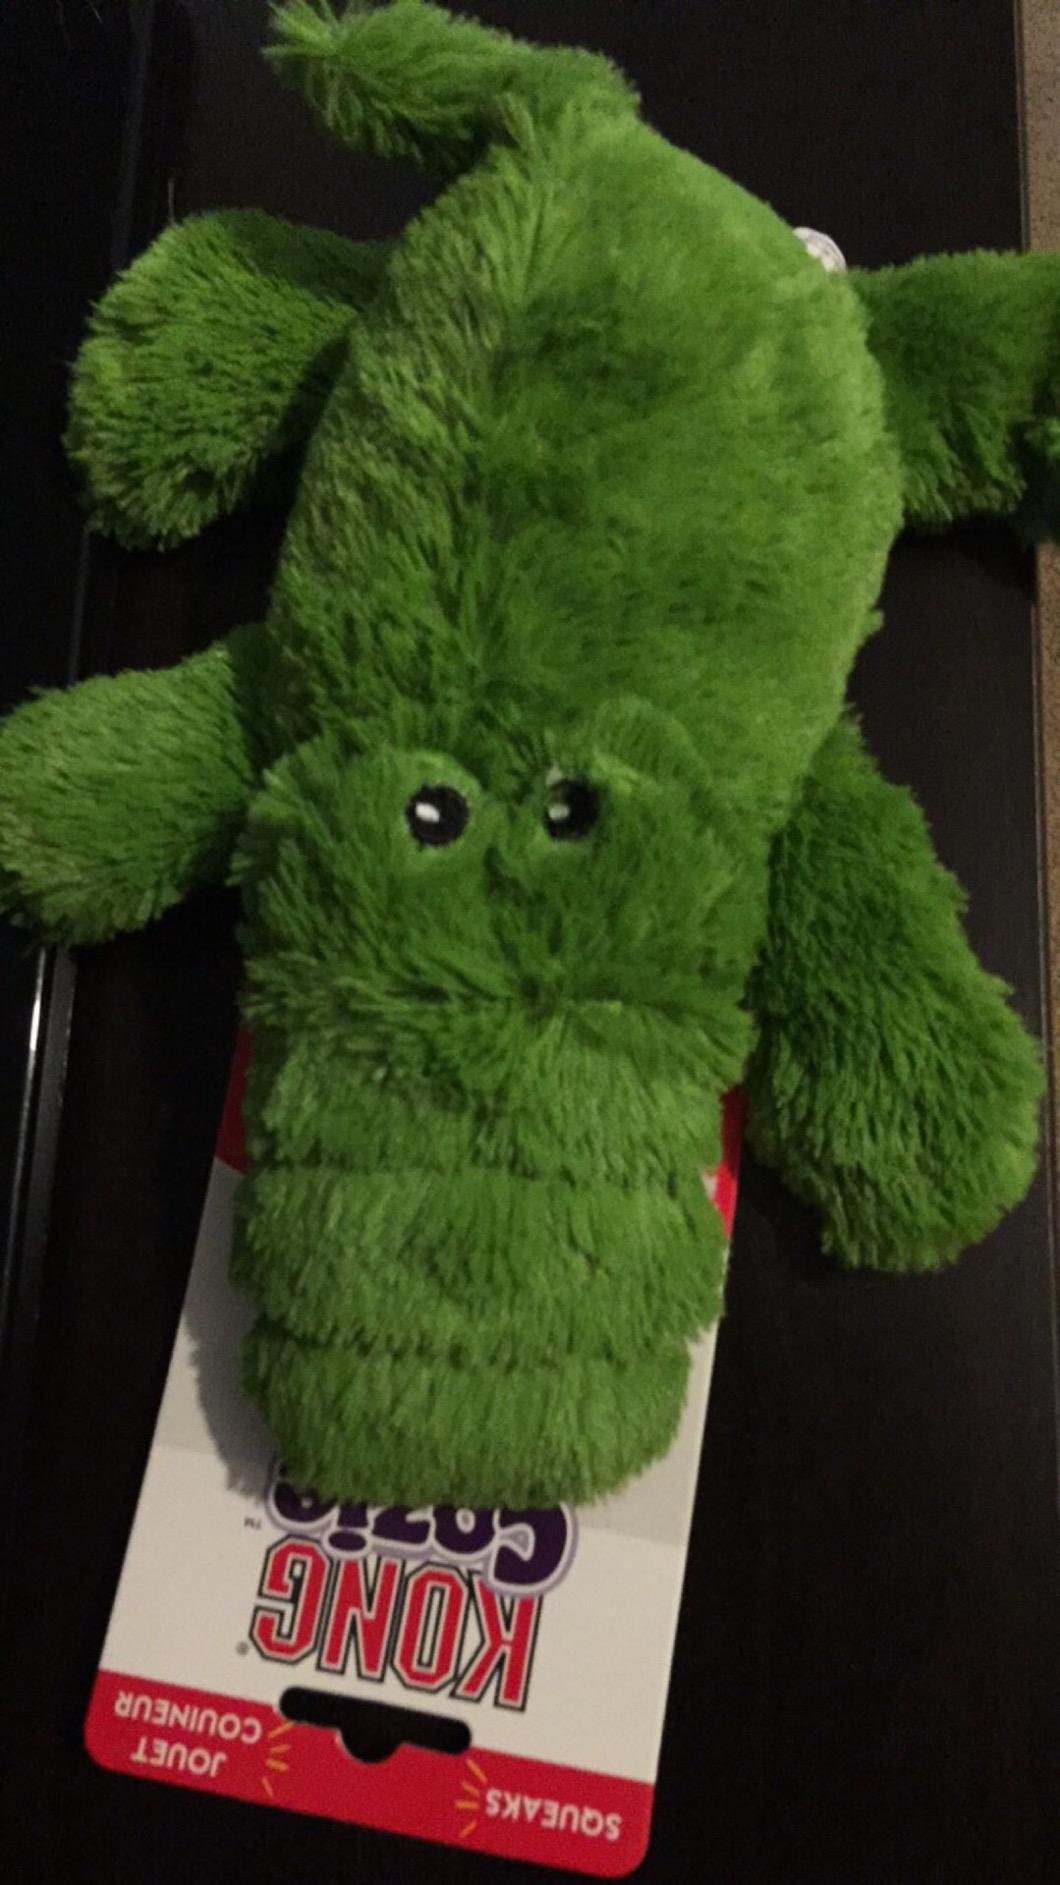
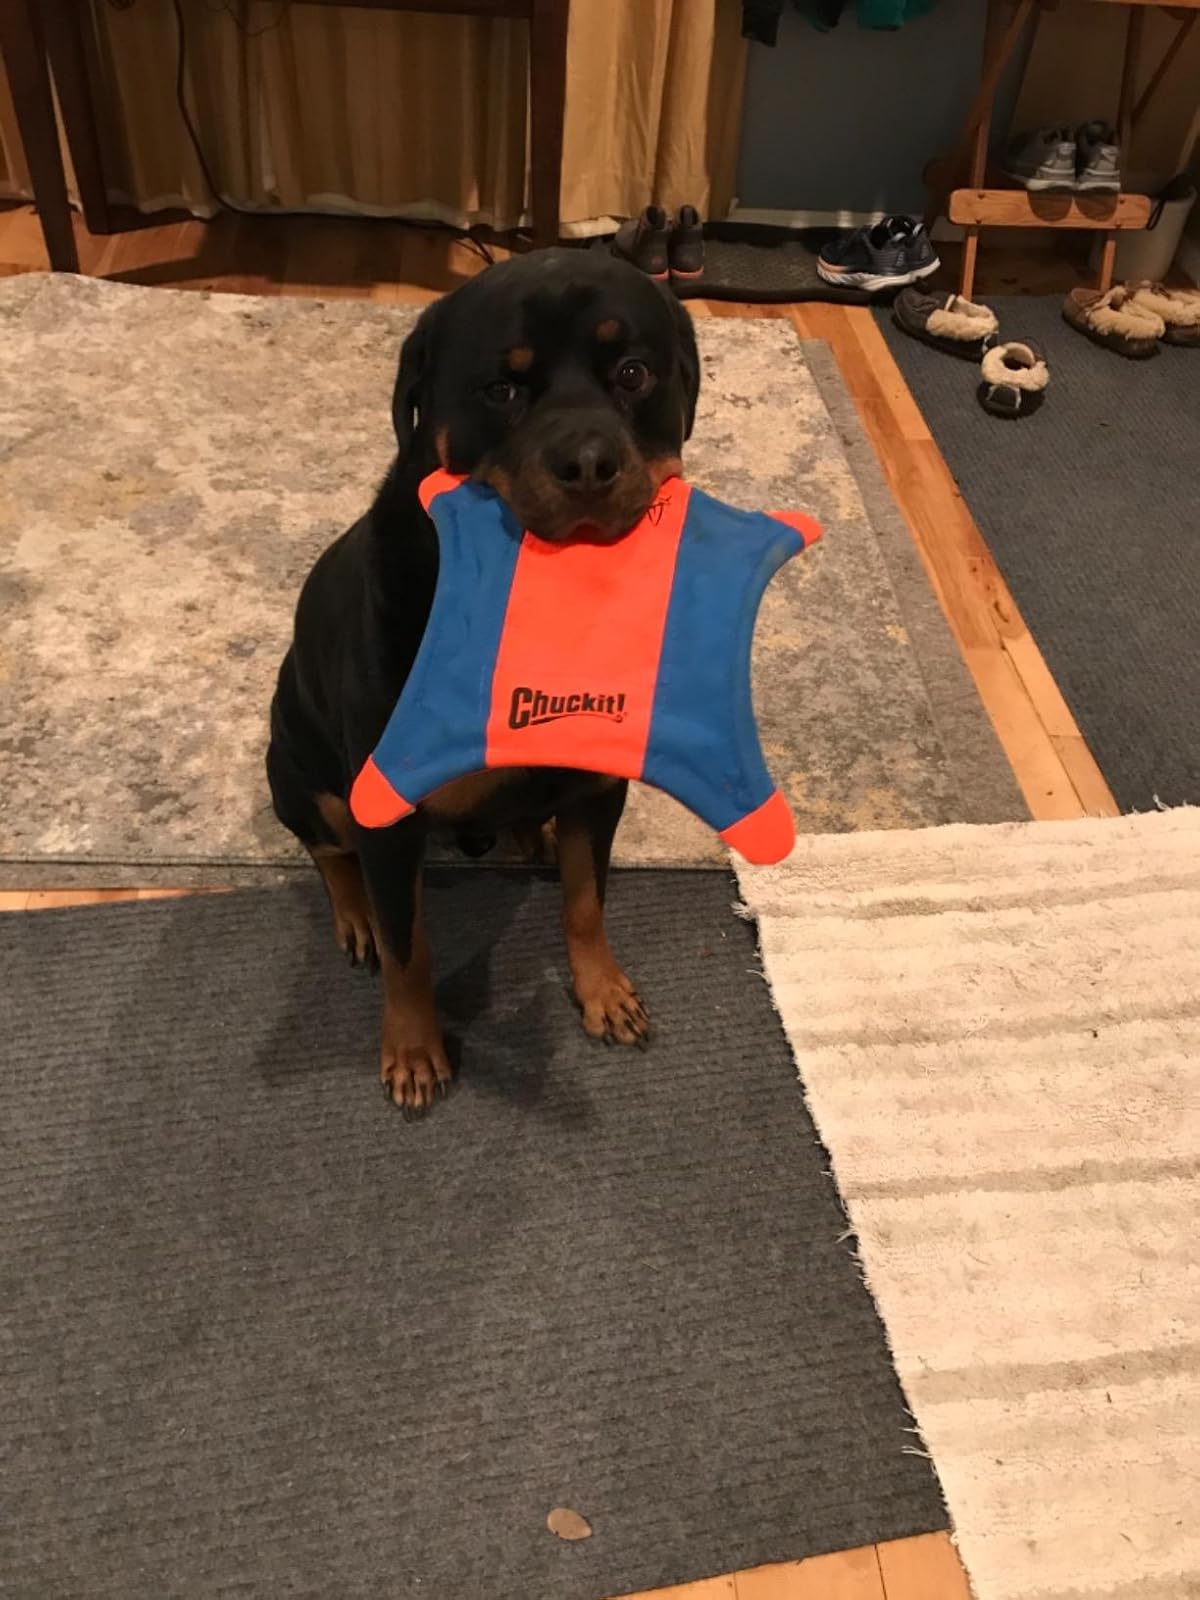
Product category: items_toy
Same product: no